Kid Koala

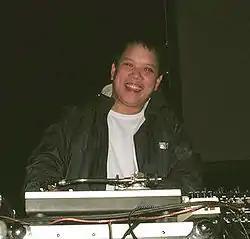
Kid Koala in 2007

Eric Yick Keung San (born December 5, 1974), better known by his stage name Kid Koala, is a Canadian scratch DJ, music producer, theatre producer, film composer, multimedia-performer and visual artist. His career began as a scratch DJ in 1994. Kid Koala works with genres as eclectic as hip hop, ambient, alternative, contemporary classical, blues, classic rock, and traditional jazz. He has released 5 solo albums on Ninja Tune, and 3 on Arts & Crafts Records, the most recent being "Music to Draw To: IO" featuring Trixie Whitley. He has also released two award-winning graphic novels: "Nufonia Must Fall" and "Space Cadet". He has been a member of Deltron 3030, Lovage, and the Slew, and has collaborated with artists such as Gorillaz and the Afiara String Quartet.